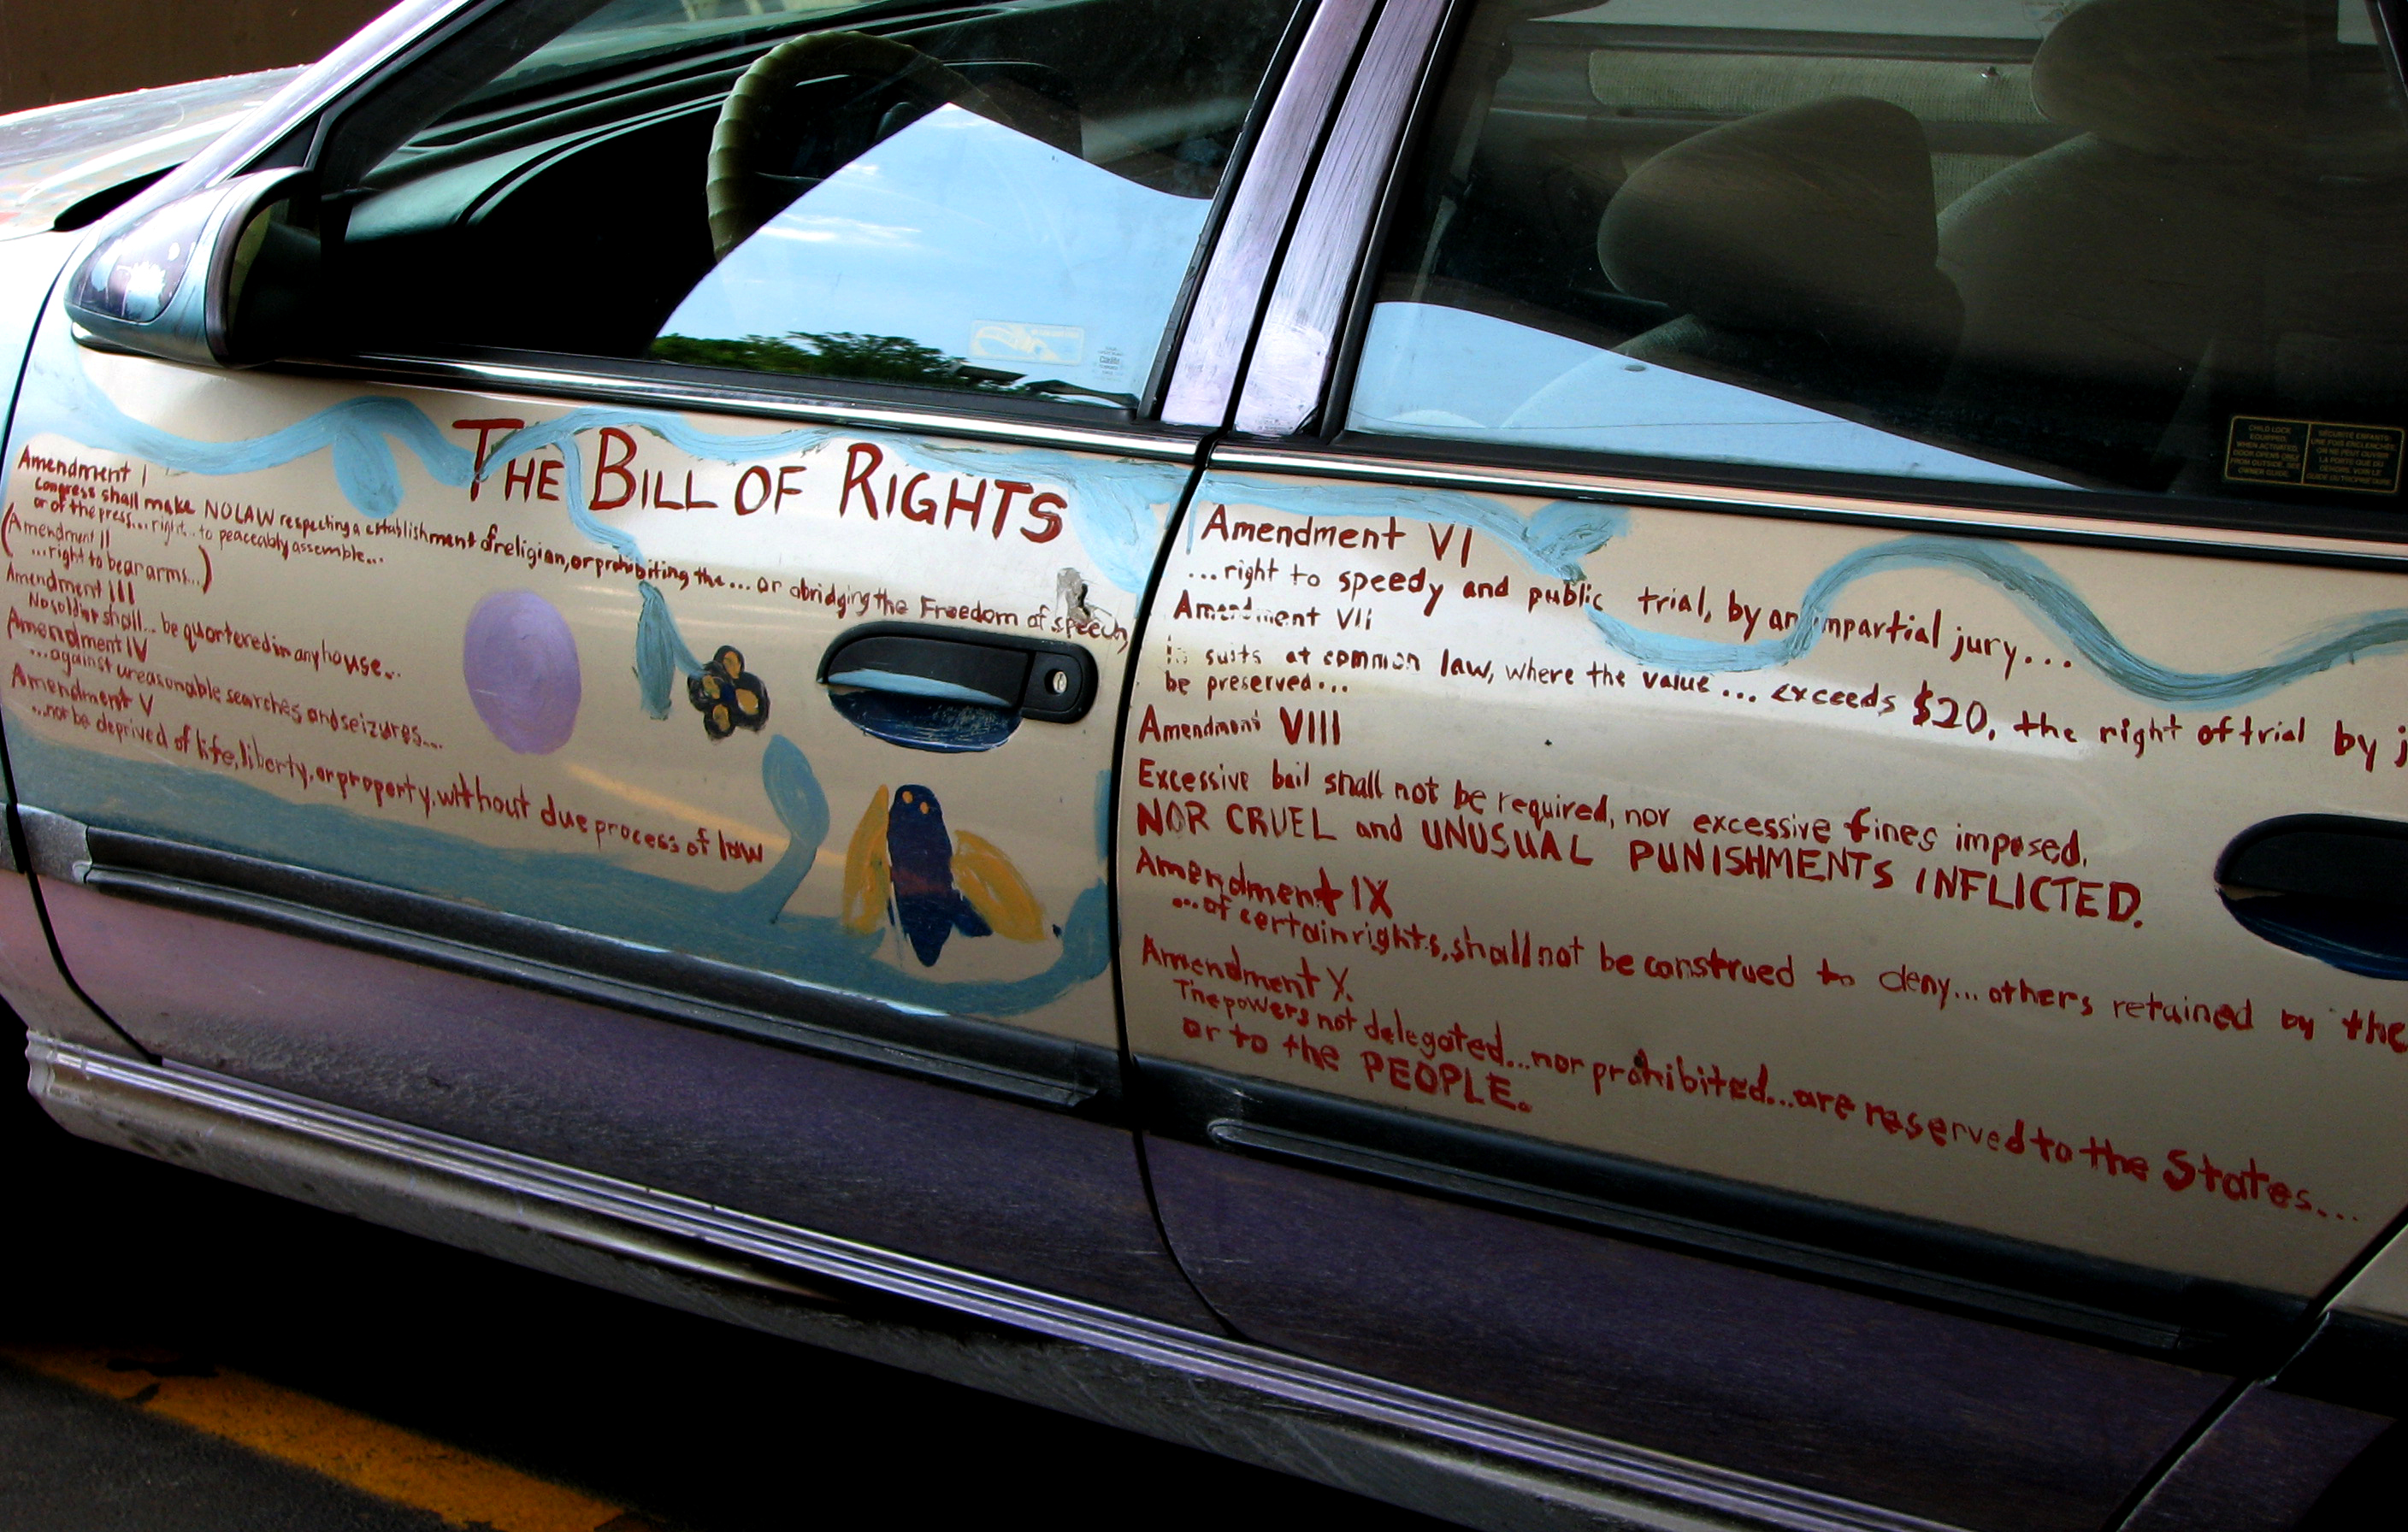
car, driving, vehicle, canon, usa, painting, is, ohio, us, powershot, cincinnati, s3, amendment, police car, constitution, amendments, thebillofrights, land vehicle, automobile make, automotive exterior, compact car, luxury vehicle, vehicle registration plate